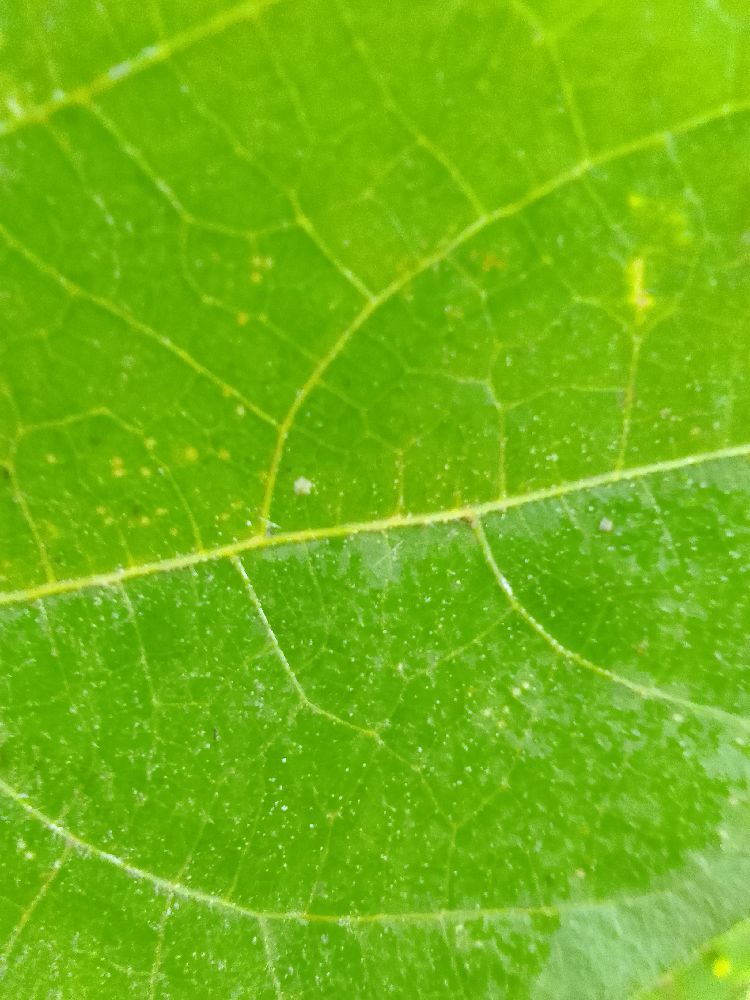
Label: healthy